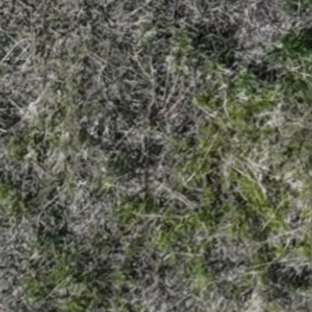
Month: may